Robert Maloy

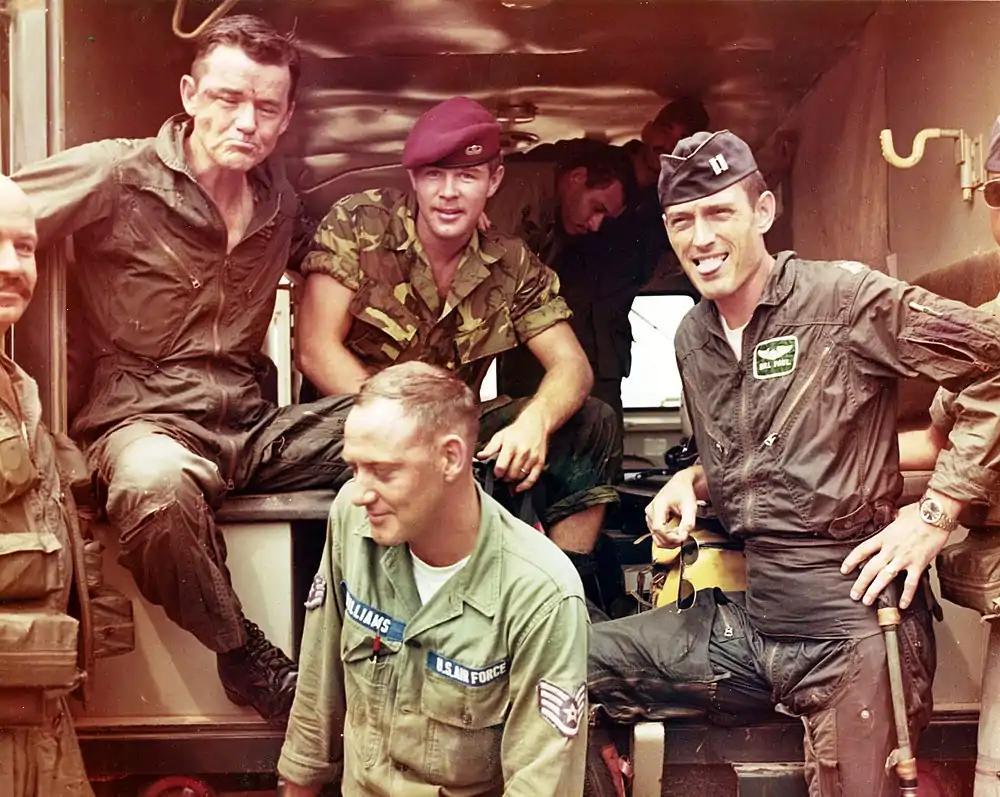
Then Col Robert Maloy (left) and Capt William S. Paul (right) after being rescued by Pararescueman A1C Roger Klenovich (center)

In May 1967 he moved to Da Nang Air Base, South Vietnam, where he commanded the 366th Tactical Fighter Wing. In October 1967 he was leading an air strike against targets in North Vietnam when his F-4 Phantom was hit. He made it to the sea, where he and his pilot ejected and were picked up by an HH-3E helicopter of the 37th Aerospace Rescue and Recovery Squadron. He broke his neck during the ejection.